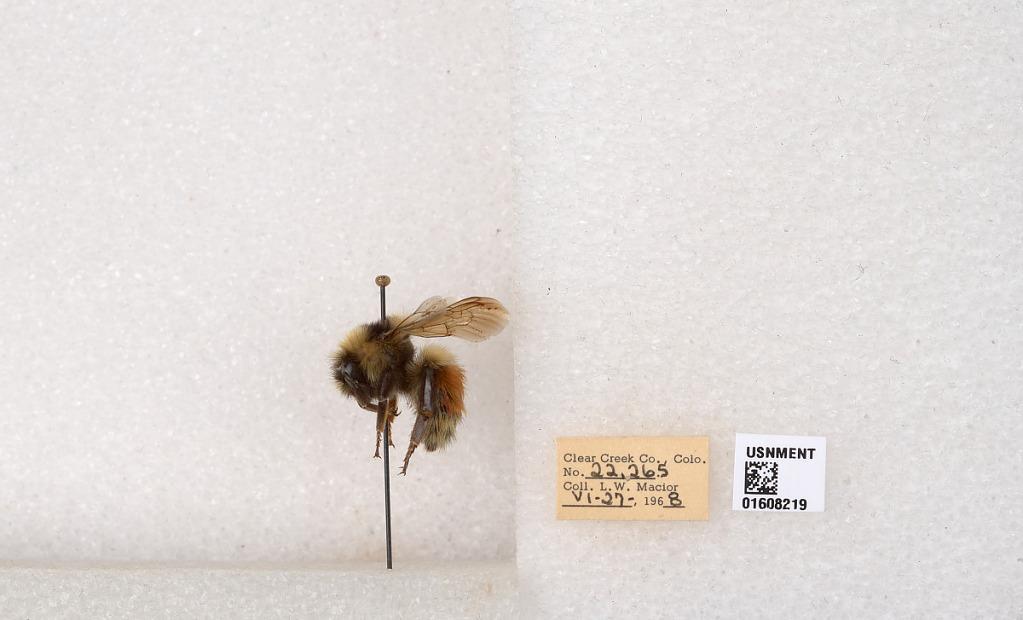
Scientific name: Bombus (Pyrobombus) sylvicola Kirby
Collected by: L. Macior
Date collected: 1968-6-27
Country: United States
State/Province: Colorado
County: Clear Creek
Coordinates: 39.6891, -105.644